Pan-American Highway

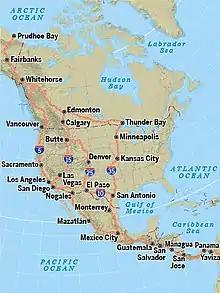
Pan-American Highway routes through North America

The concept of an overland route from one tip of the Americas to the other was originally proposed as a railroad. In 1884 the U.S. Congress passed a law with a plan to build an inter-American rail system. This was discussed at the First Pan-American Conference in 1889; however, construction never started. It was abandoned in concept after the independence of Panama in 1903, when work on the canal began.